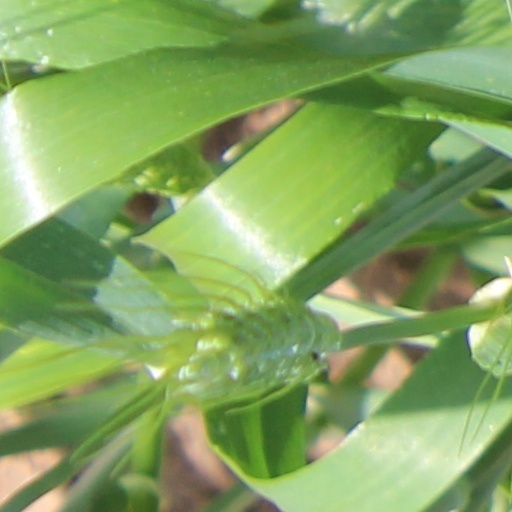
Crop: wheat